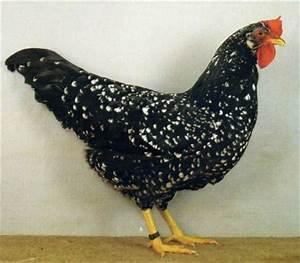
chicken